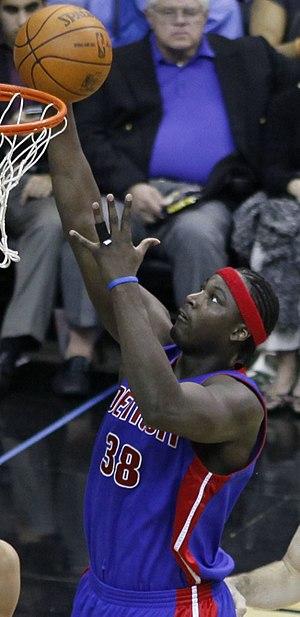
La draft 2001 de la NBA est la 55ᵉ draft annuelle de la NBA. Elle s'est tenue le 27 juin 2001 à New York.
Kwame Brown, est un joueur de basket-ball. Il évolue au poste d'intérieur, il mesure 2,11 mètres.